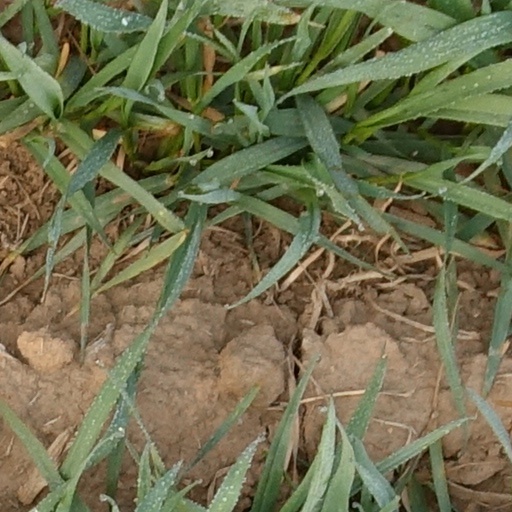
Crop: wheat